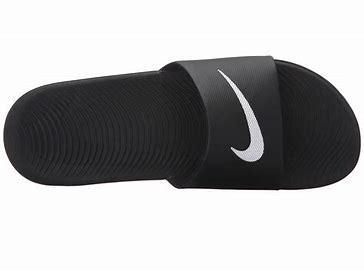
Brand: Nike
Model: Kawa